Winter Palace

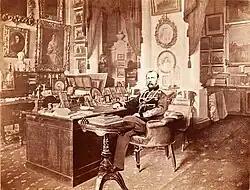
Alexander II photographed in his study "(24)" at the Winter Palace

The Winter Palace was an official residence of the Russian sovereign from 1732 until 1917; however, it was their home for little more than 140 of those years. The last tsar to truly reside in the palace was Alexander II, who ruled from 1855 to 1881, when he was assassinated. During his reign there were more additions to the contents; acquisitions included the ancient and archaeological collection of the unfortunate Marchese di Cavelli in 1861 and Leonardo da Vinci's "Madonna and Child" in 1865; Leonardo's second work of that same name, the so-called "Benois Madonna", was later acquired in 1914.